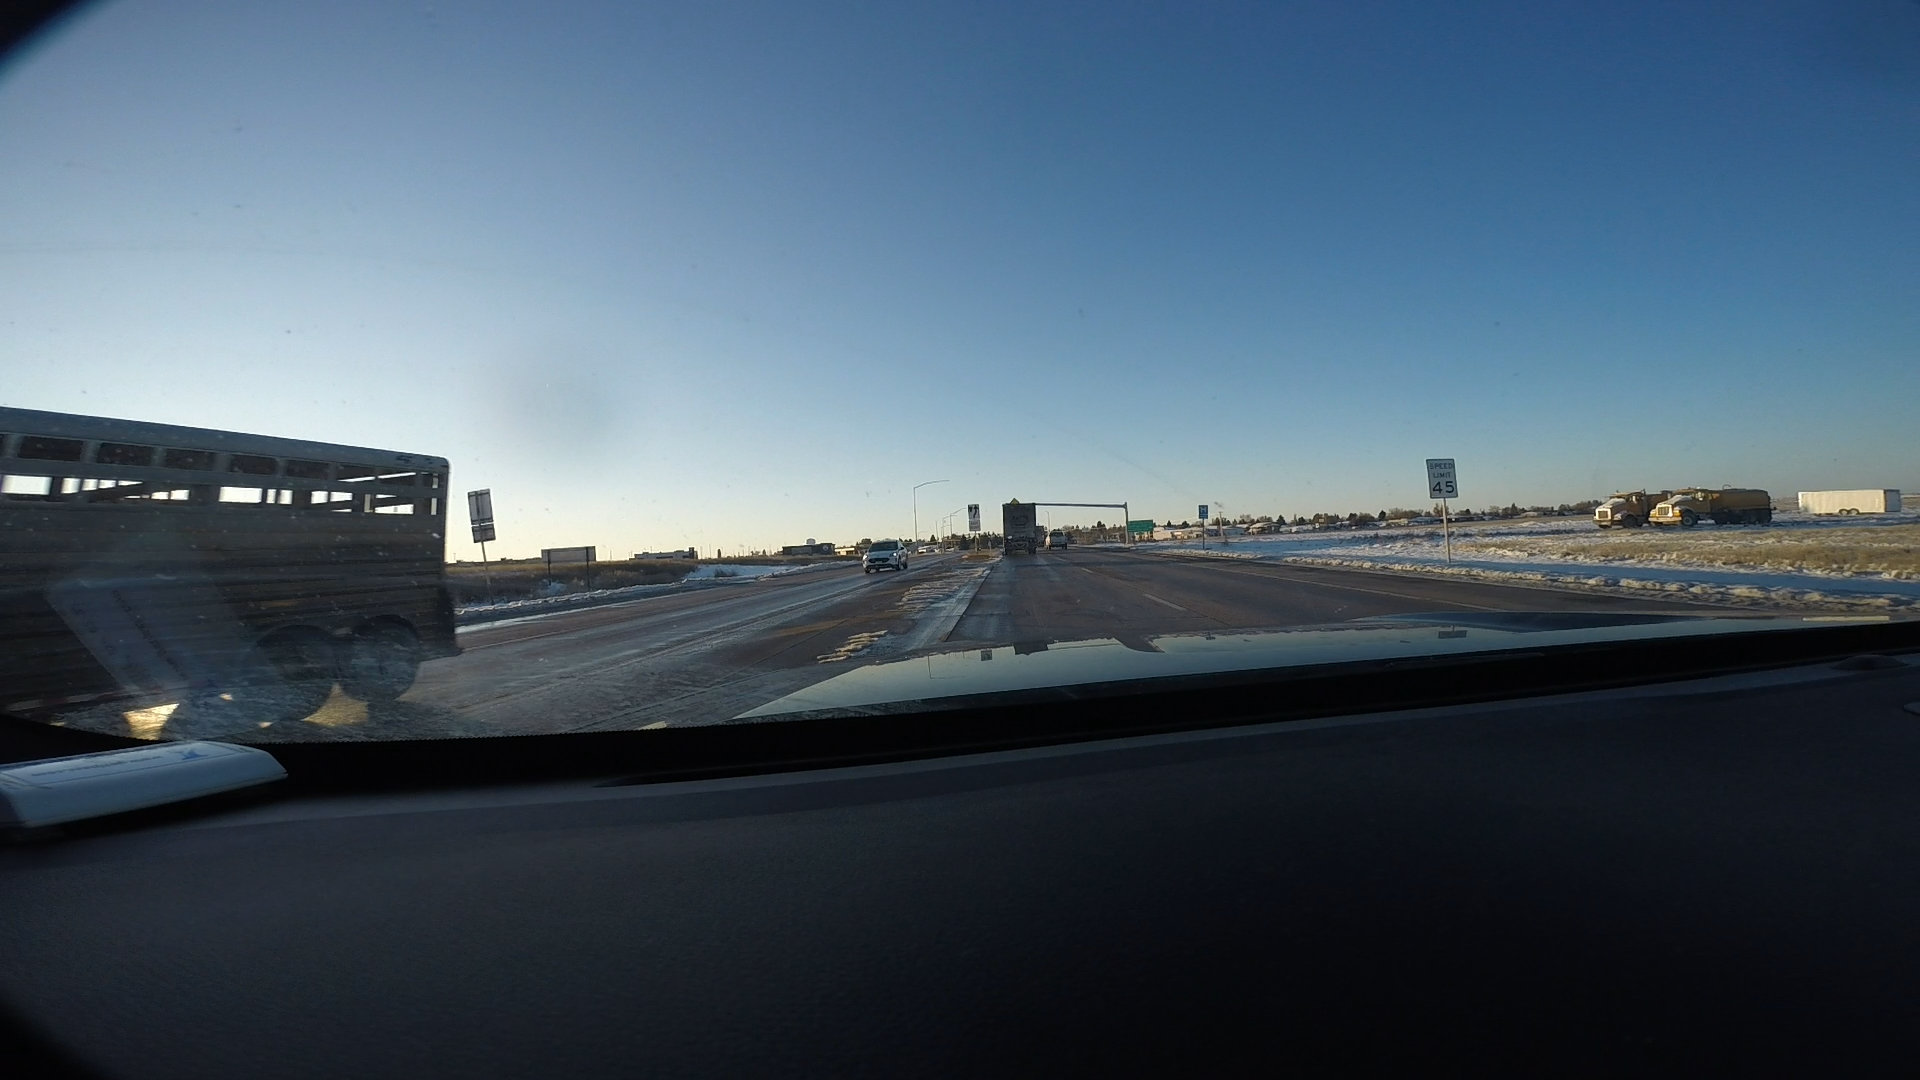
Speed limit sign label: mph45